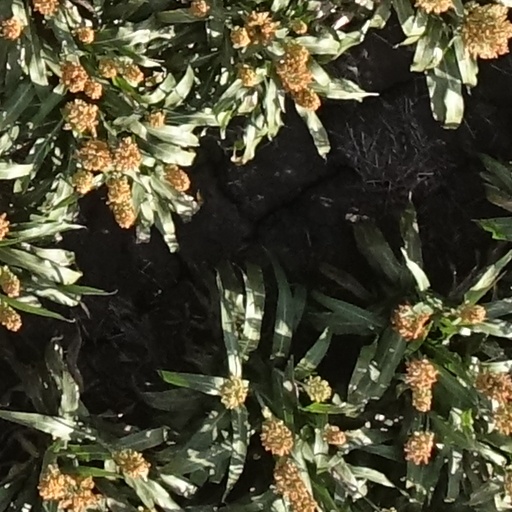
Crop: sorghum